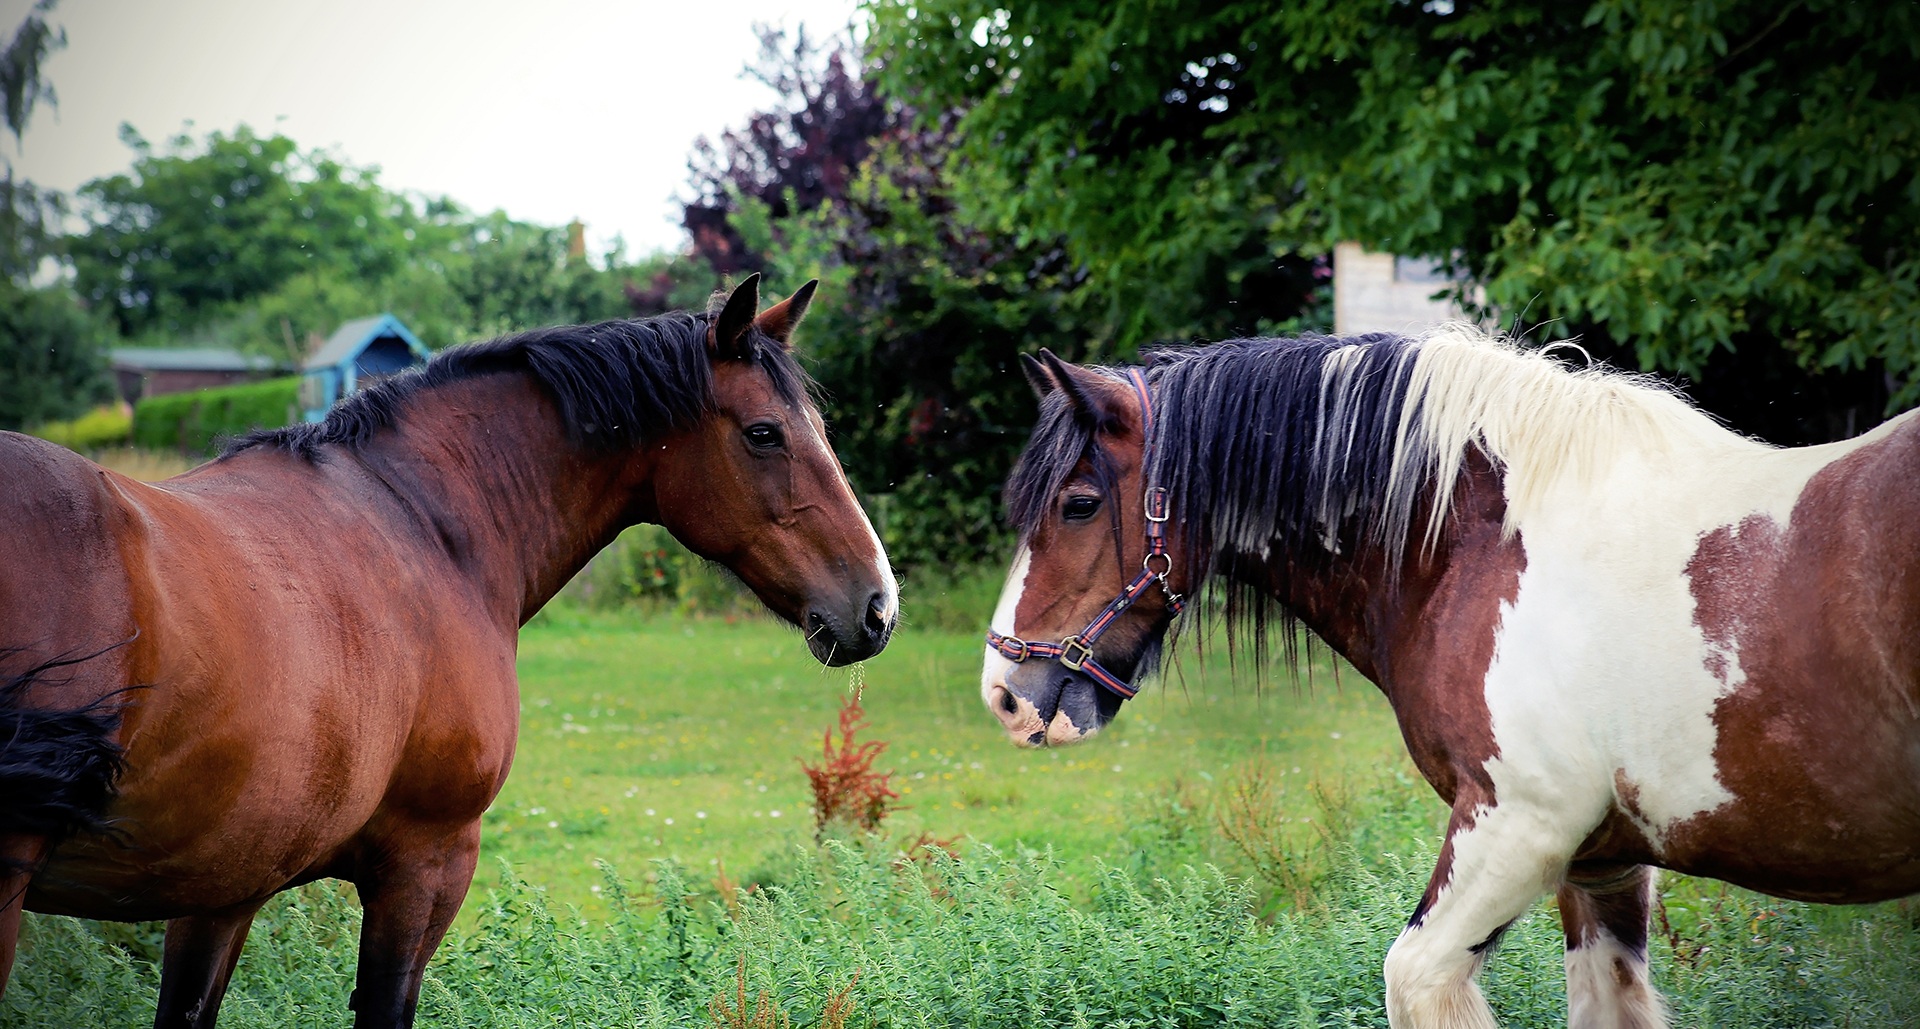
outdoor, white, field, meadow, animal, summer, pasture, grazing, horse, brown, bay, mammal, stallion, mane, fauna, equestrian, equine, horses, vertebrate, mare, equestrianism, pack animal, gelding, skewbald, horse like mammal, mustang horse